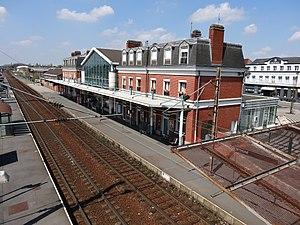
Gare de Béthune, Pas-de-Calais, Nord-Pas-de-Calais, France.
La ligne d'Arras à Dunkerque-Locale est une ligne ferroviaire française à écartement standard d'une longueur de 113 kilomètres, électrifiée et à double voie de la région Nord-Pas-de-Calais. Elle relie la gare d'Arras à celle de Dunkerque.